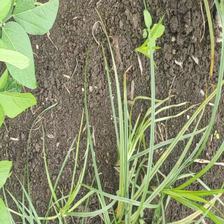
Weed species: Lavhala_(Cyperus_Rotundus)